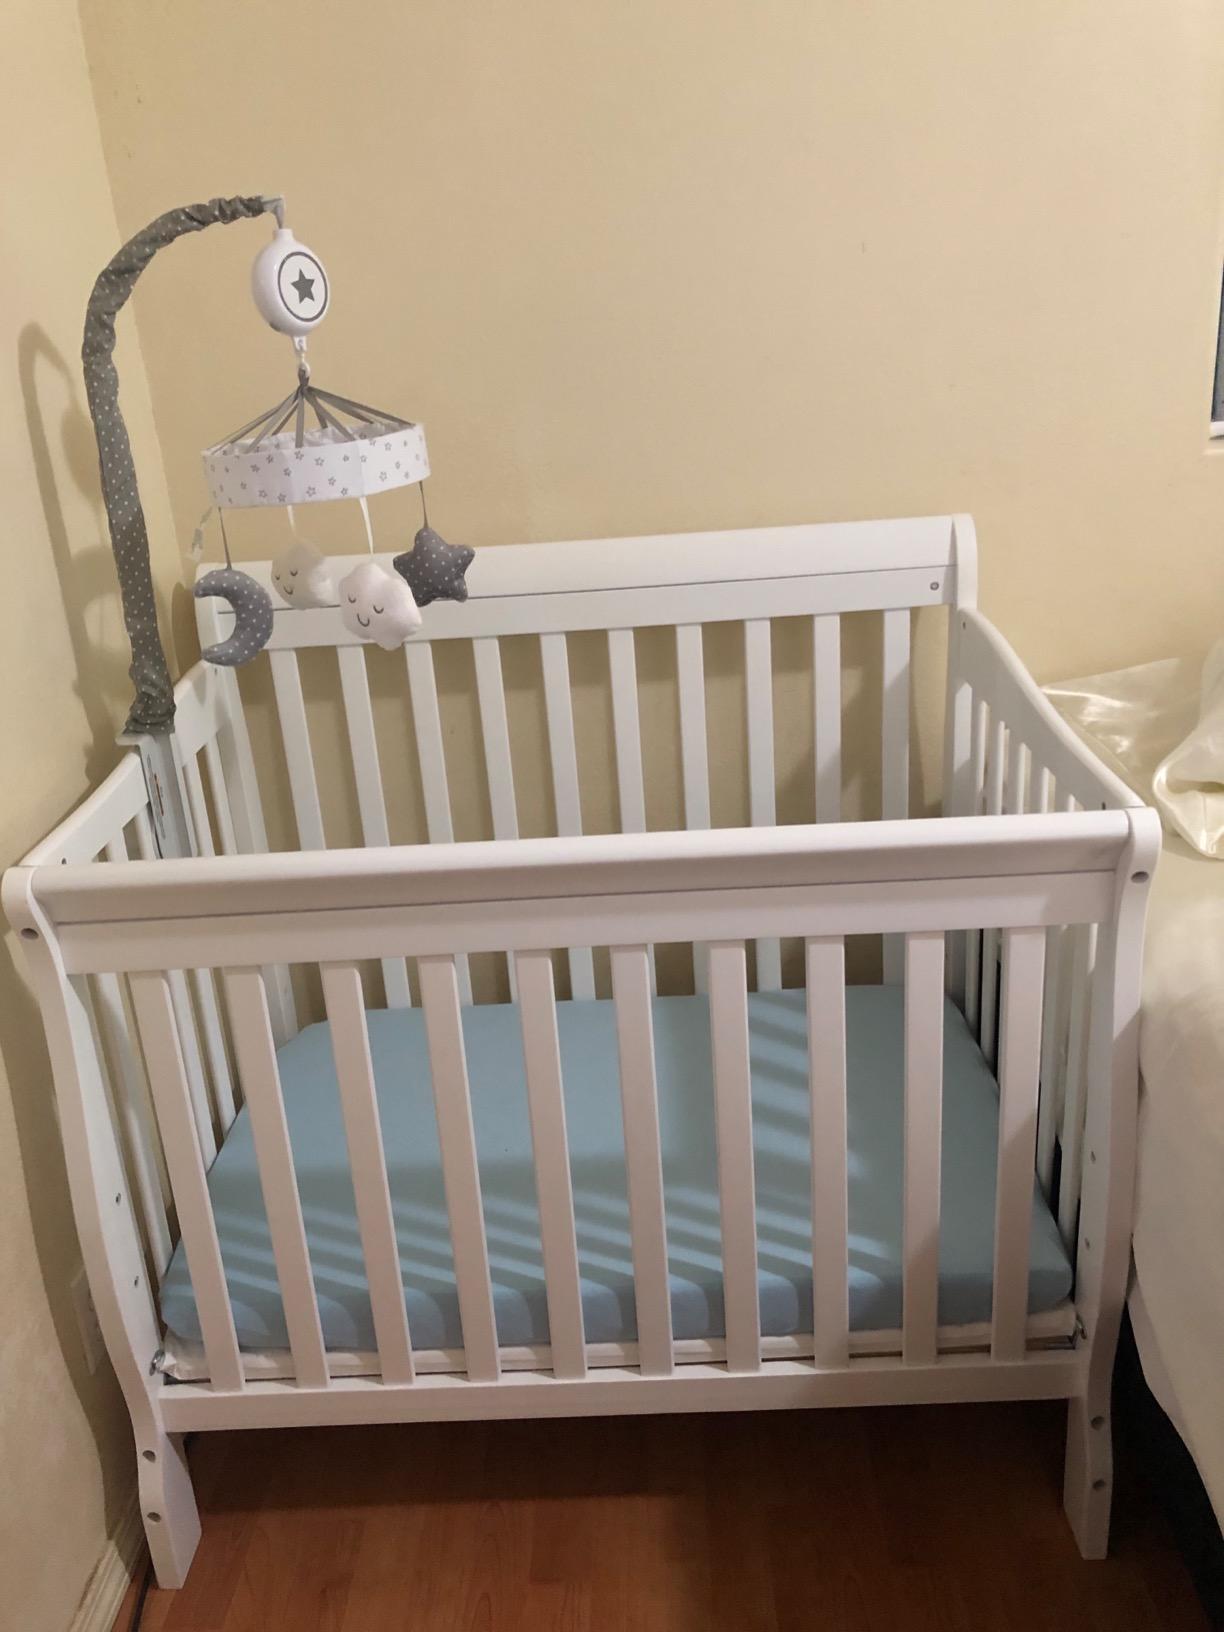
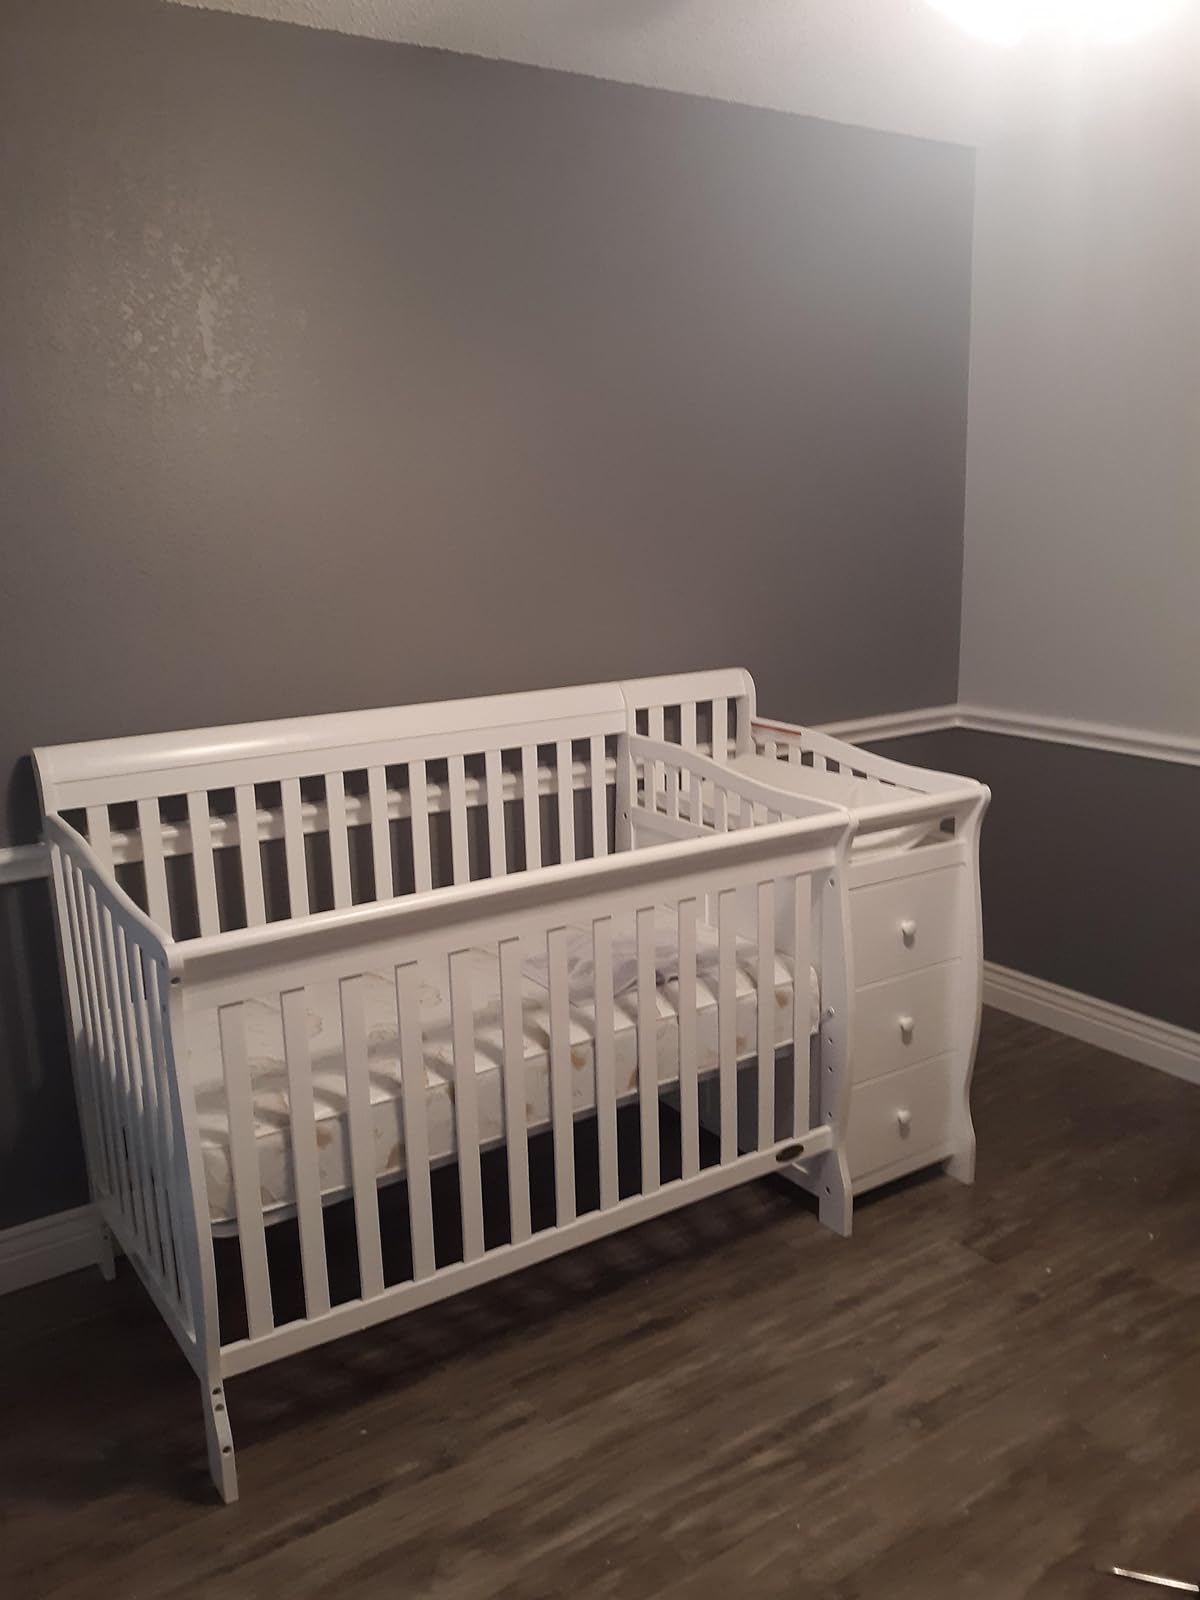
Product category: products_crib
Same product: no